Kemper Project

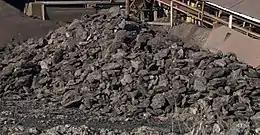
Lignite coal

According to the Lignite Energy Council about 79 percent of lignite coal is used to generate electricity, 13.5 percent to generate synthetic natural gas, and 7.5 percent to produce fertilizer products. Mississippi has an estimated five billion tons of coal reserves, consisting almost entirely of eocene lignite. The typical lignite beds that can be economically mined range from two to nine feet thick. Mississippi's lignite resources equal about 13 percent of total U.S. lignite reserves.